Kool Keith

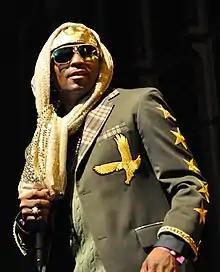
Kool Keith performing in 2011

Keith Matthew Thornton (born October 7, 1963), known professionally as Kool Keith, is an American rapper and record producer known for his surreal, abstract, and often profane or incomprehensible lyrics. Kool Keith has recorded prolifically both as a solo artist and in group collaborations. Kool Keith is generally considered to be one of hip-hop's most eccentric and unusual personalities.